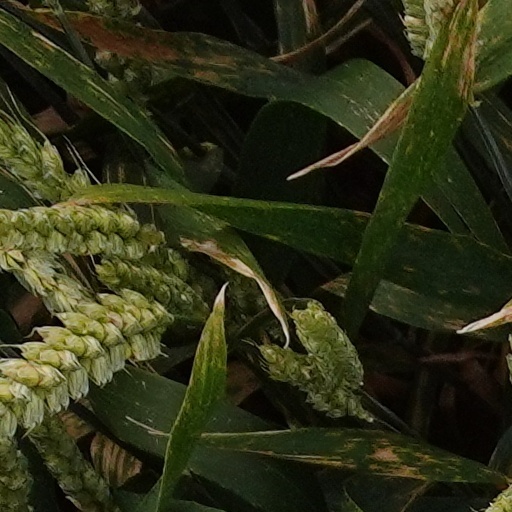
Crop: wheat